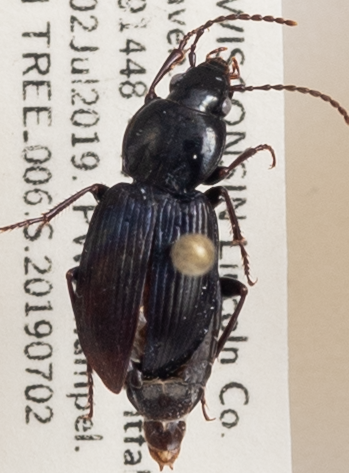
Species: Pterostichus mutus
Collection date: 2019-07-02
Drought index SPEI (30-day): -0.318
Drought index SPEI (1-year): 2.09
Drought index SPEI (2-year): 1.01